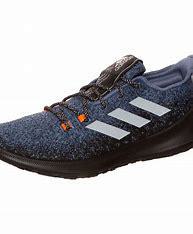
Brand: Adidas
Model: Sensebounce